Firefox for Android

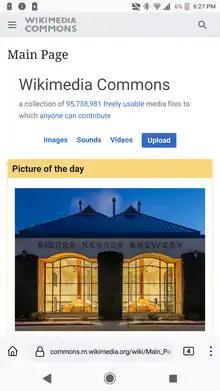
Firefox for Android 115.2.1 viewing Wikimedia Commons Mobile

An alpha build of version 1.1 (1.1 Alpha 1) for Windows Mobile, released on February 19, 2010, is the last build for this operating system. Following the Windows Phone 7 announcement and Microsoft's decision not to release a native development kit, as with Android and other systems, development for Windows Mobile was put on hold. If Microsoft releases a native development kit in the future for its Windows Phone OS, then Mozilla will consider again developing Fennec for the platform.